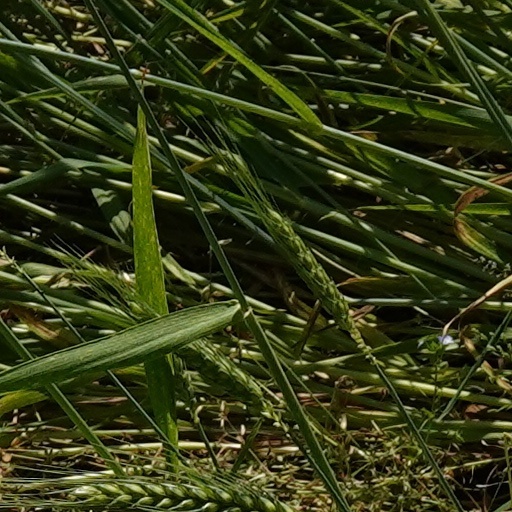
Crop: wheat